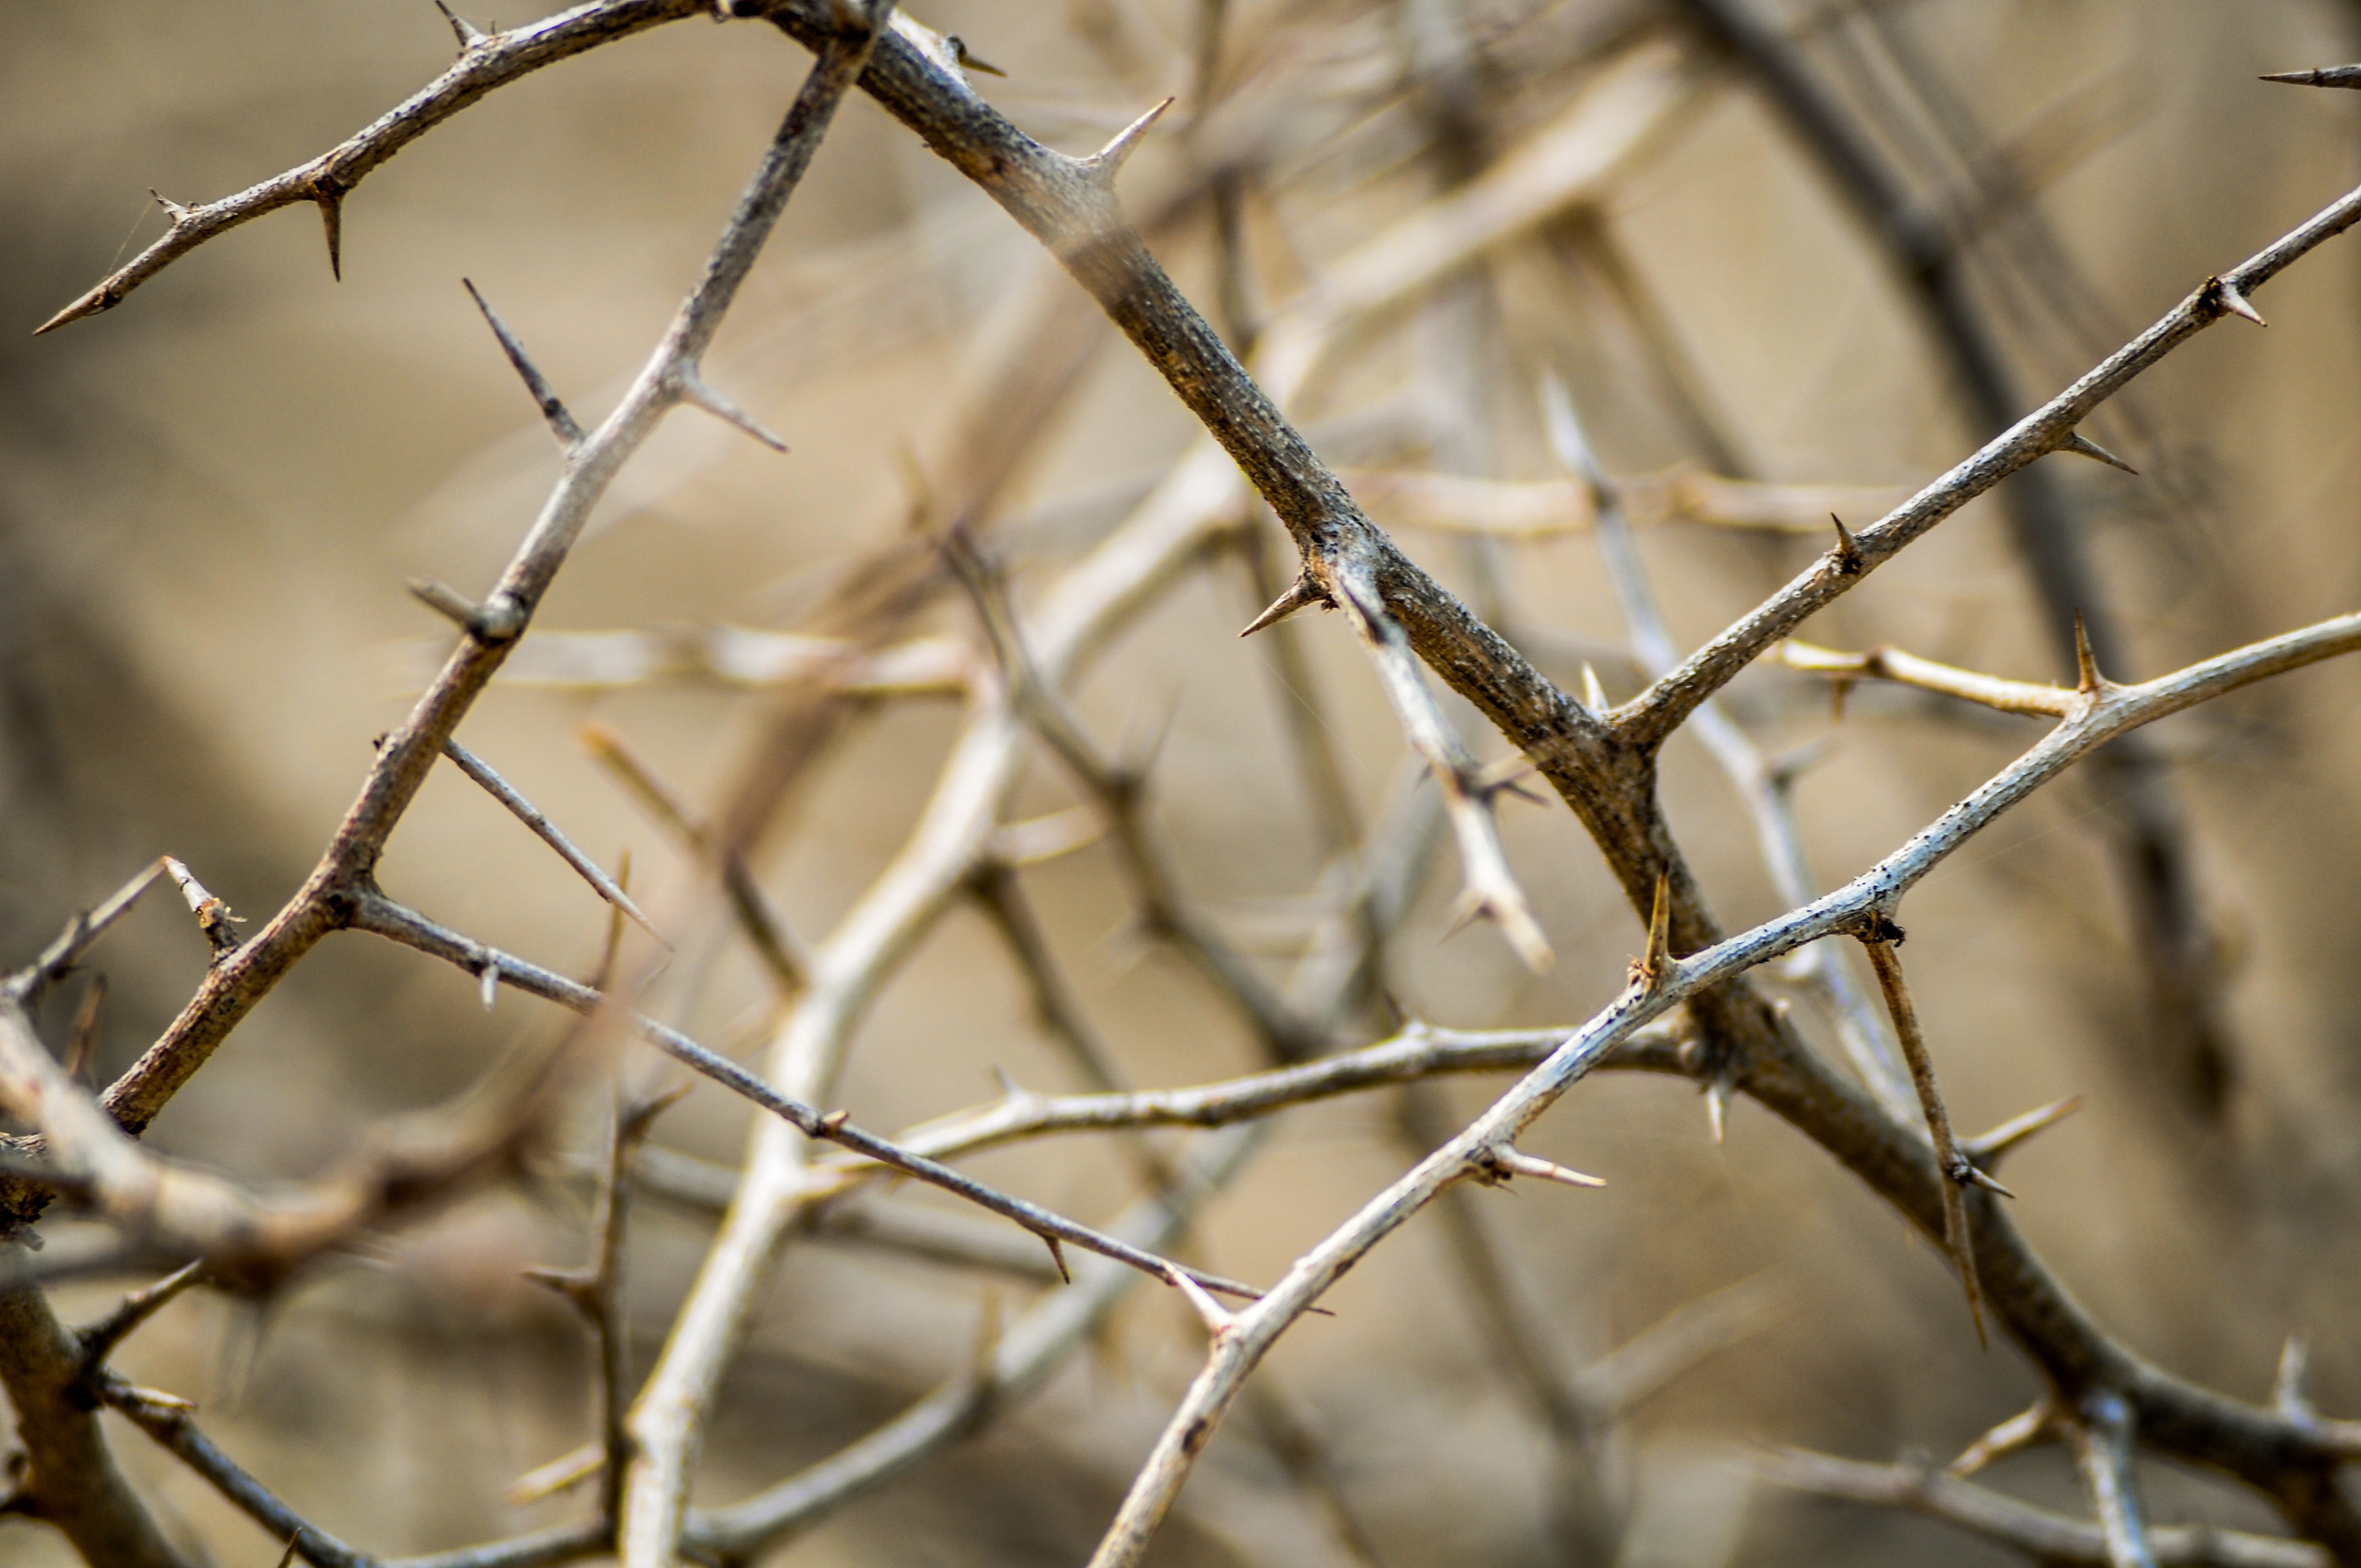
nature, grass, branch, winter, light, fence, barbed wire, leaf, frost, spring, natural, autumn, fresh, season, twig, close up, focus, pure, attractive, freezing, macro photography, plant stem, thorns spines and prickles, wire fencing, home fencing